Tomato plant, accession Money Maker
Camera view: bottom (45 deg); turntable rotation: 210 degrees
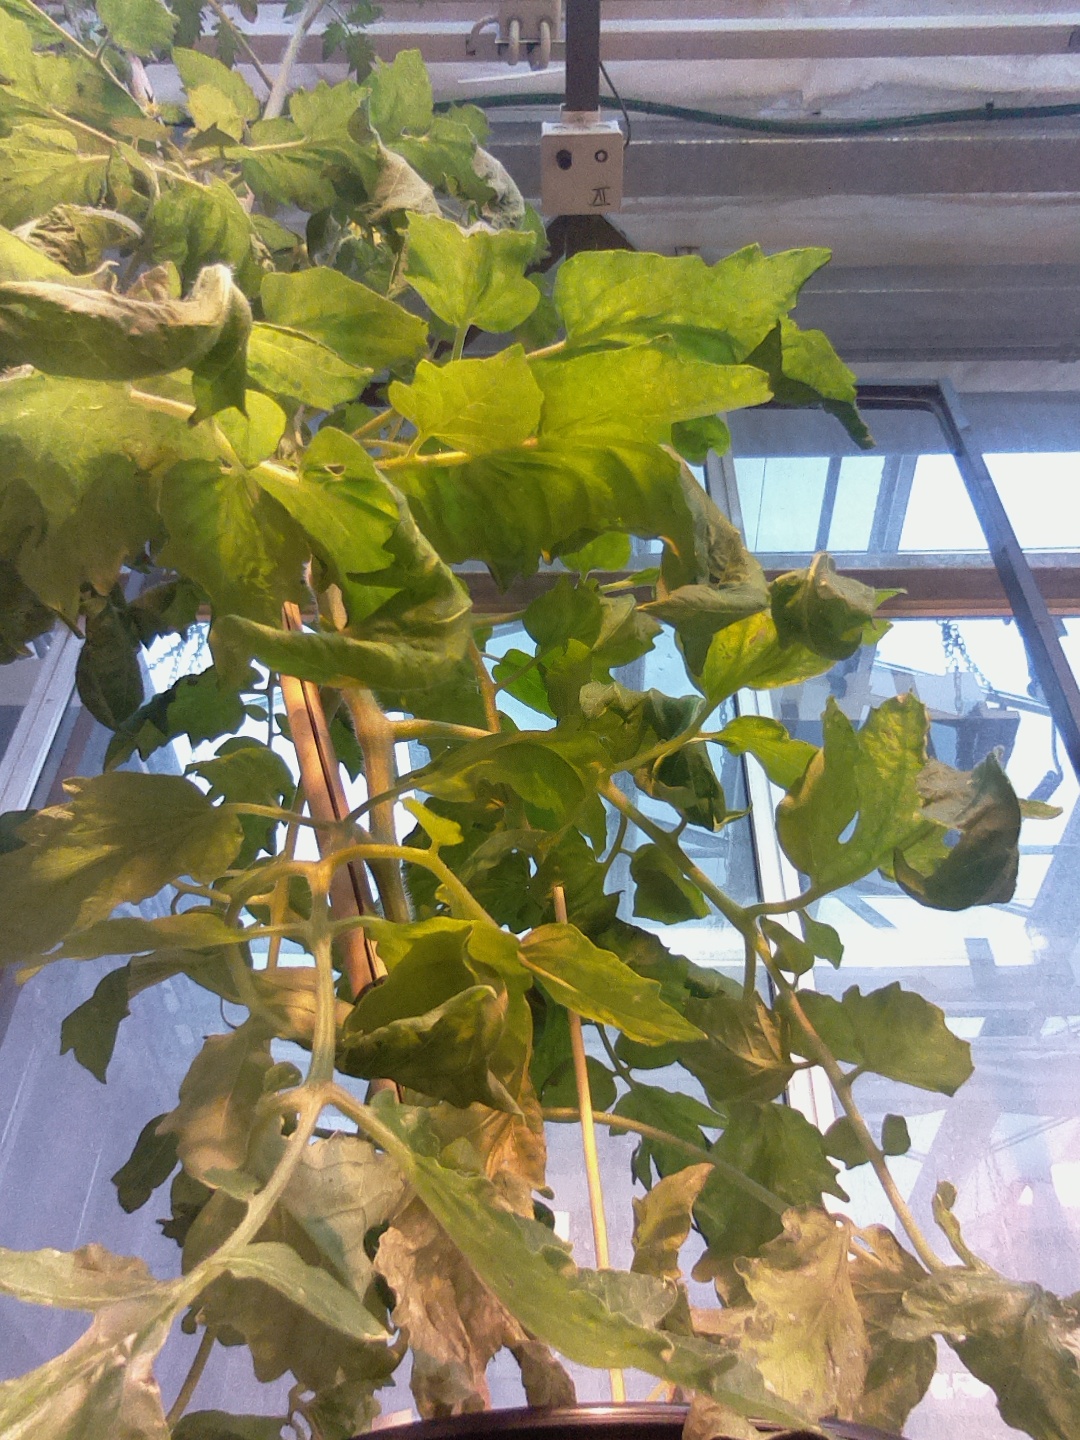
BBCH growth stage 70: Fruits at the main stem or branches visibles